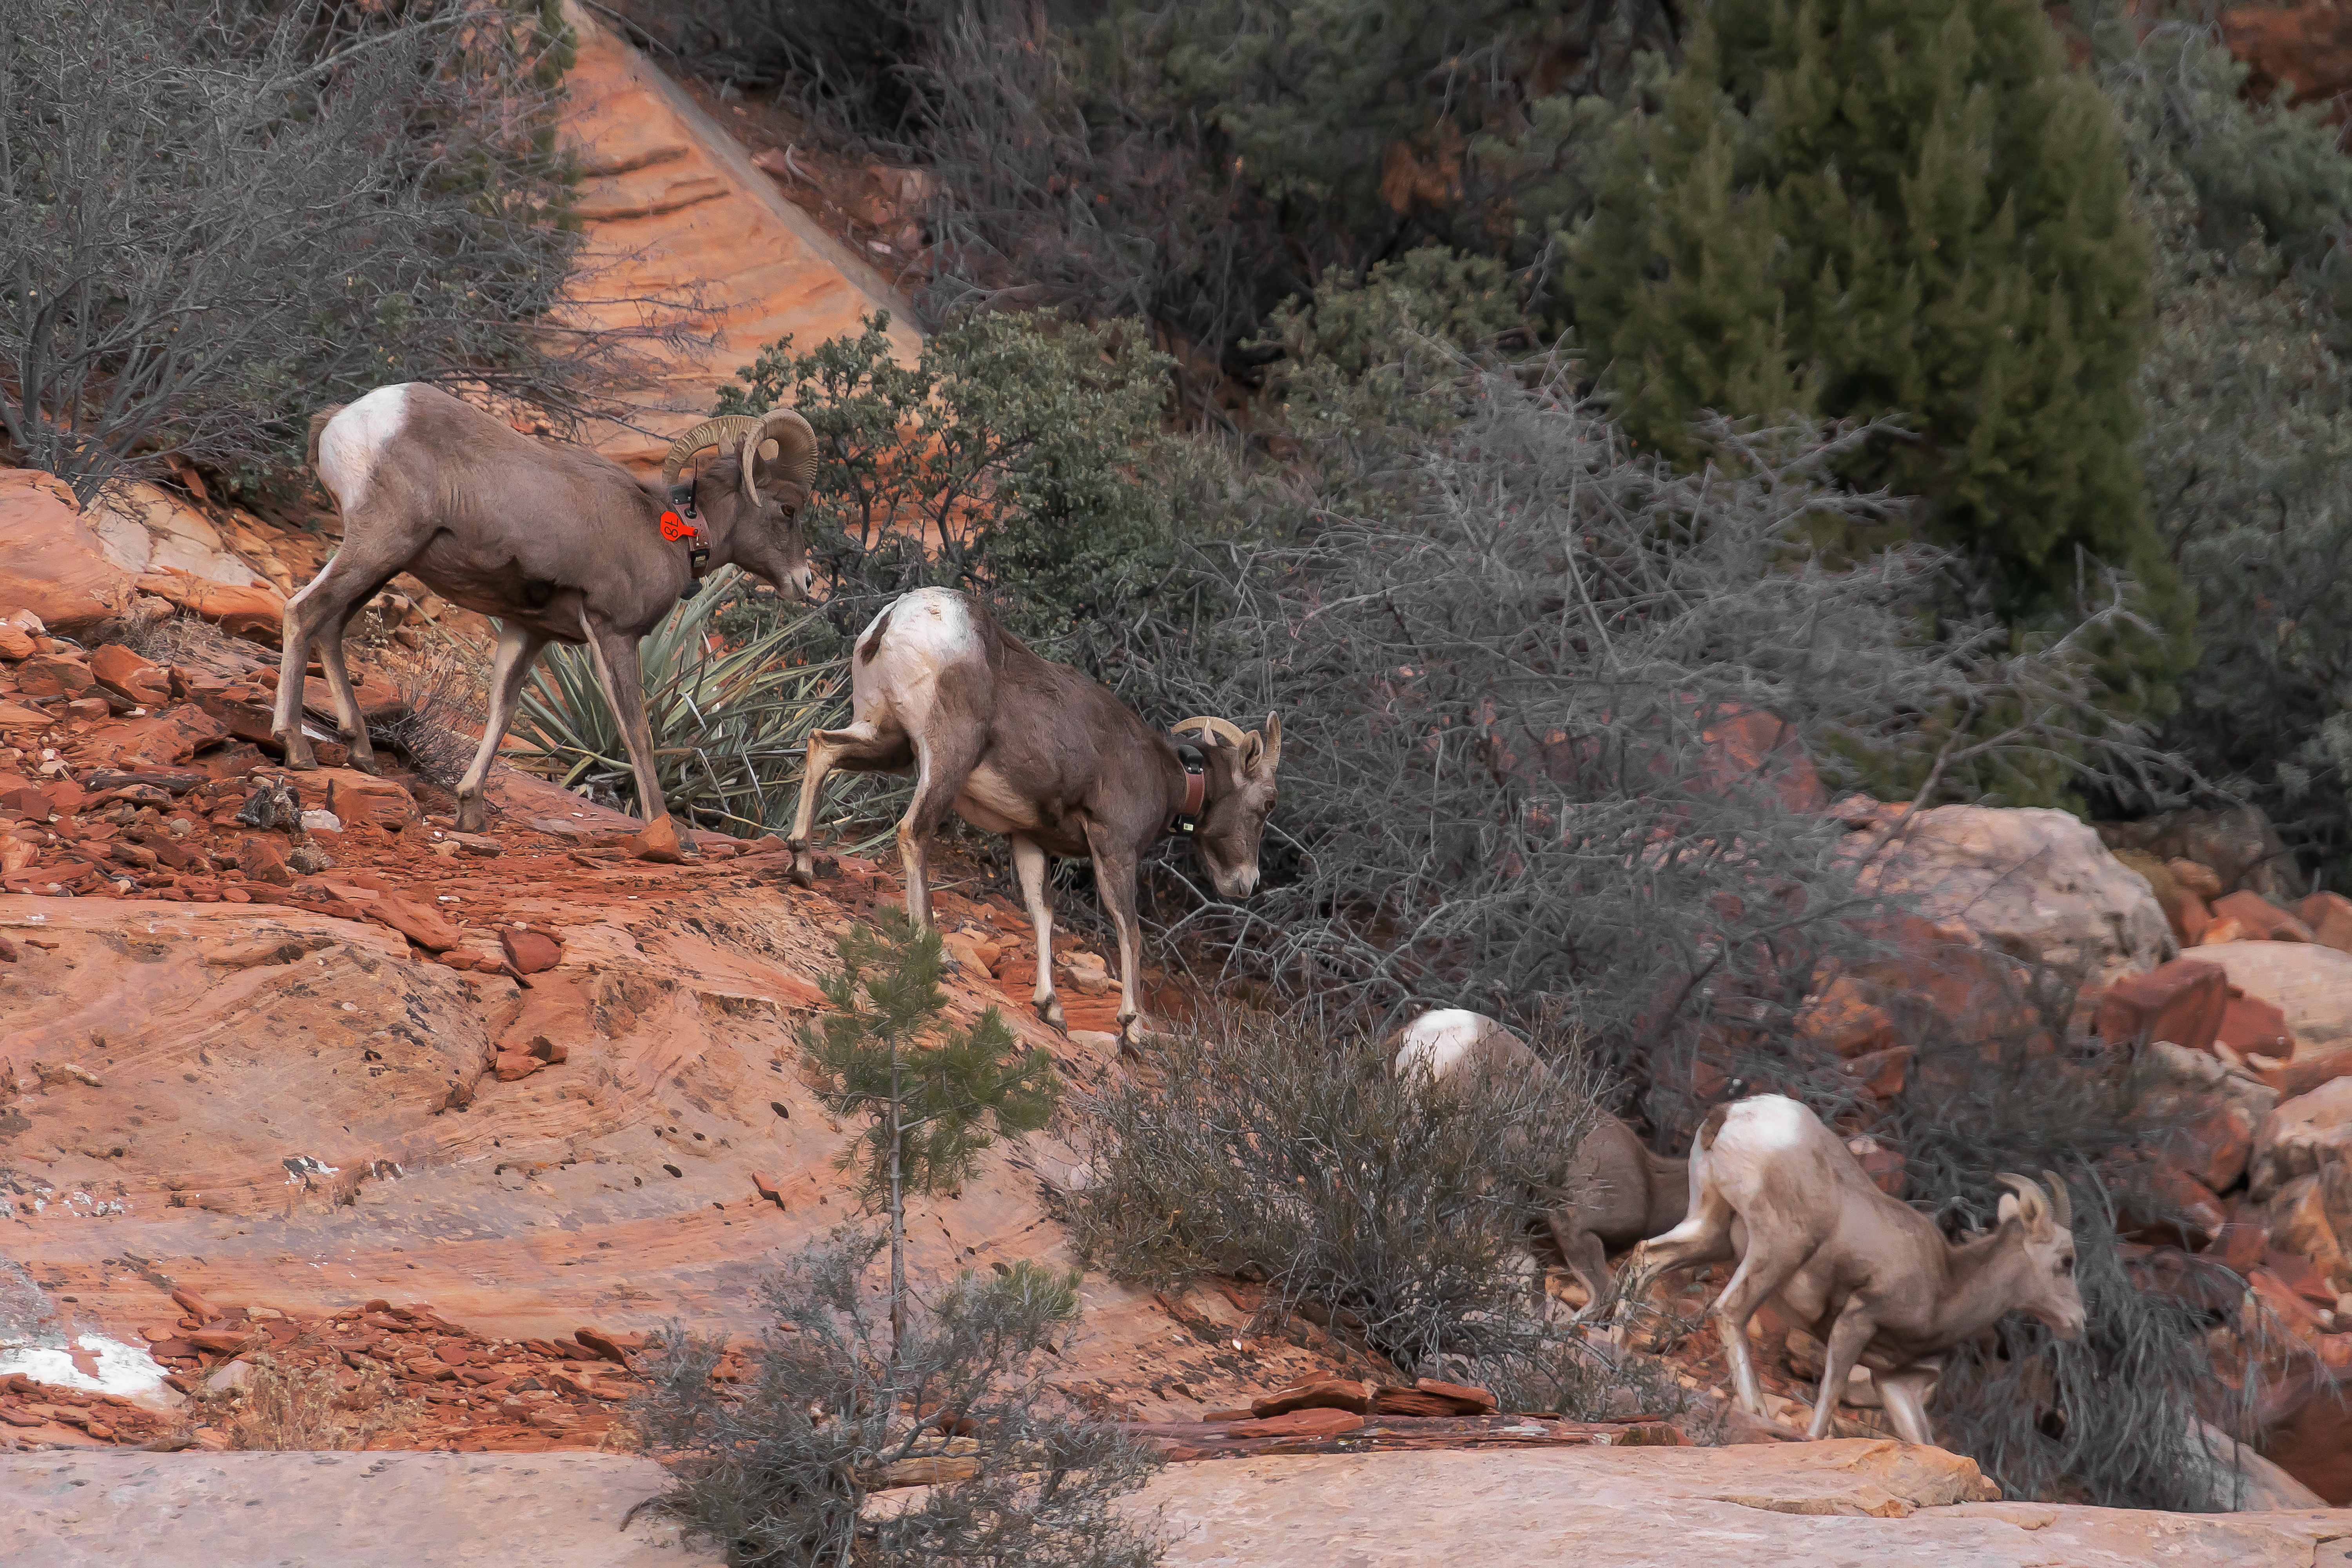
geotagged, Springdale, united states, usa, utah, Watchman Residential Area, a6500, American National Park, attraction, beautiful, canyon, clouds, destination, feet, gorgeous, hiking, iron county, Kane County, Kolob Canyon, landscape, model, mountain, naked, narrows, national park, National Park in Utah, national park service, natural, nature, Navajo Sandstone, nps, nude, Riverside Walk, rock, scenery, scenic, serene, sightseeing, skin, sky, sony, SONY a6500, SONY Alpha 6500, sony mirrorless, Southwestern Utah, Springdale Utah, stone, terrain, tourist attraction, Tourist Desert, travel, Travel Blog Photo, travel photography, US National Park, vacation, virgin river, washington county, wife, wilderness, winter, zion, zion national park, wildlife, bighorn, fawn, herd, cow goat family, horn